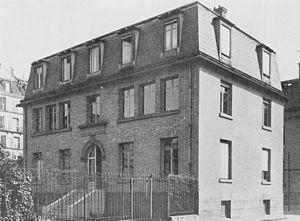
Pavillon Pasteur de l'ancien Institut du Radium, construit en 1909 pour abriter le laboratoire dirigé par le docteur Claudius Regaud, aujourd'hui Musée Curie, photographie publiée en 1929. General Collections Keywords: the radium theatre
L’Institut du radium était un laboratoire de recherche sur la radioactivité créé en 1909 par la faculté des sciences de Paris et l’institut Pasteur au 1 rue Pierre-Curie, Paris 5ᵉ. Des structures à son origine, il a conservé la double orientation, celle de la recherche en physique et en chimie et celle de l’étude biologique et physiologique des effets de la radioactivité.
Daniel Iffla dit Osiris, né le 23 juillet 1825 à Bordeaux et mort le 5 février 1907 à Paris, est un financier et un mécène français.